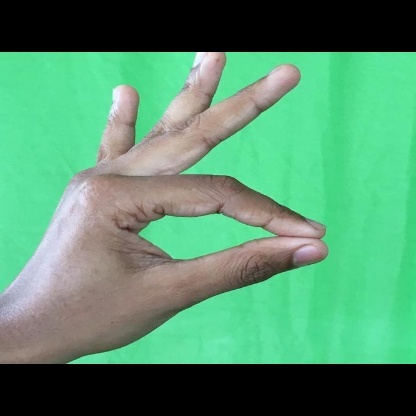
Mudra: Hamsasyam